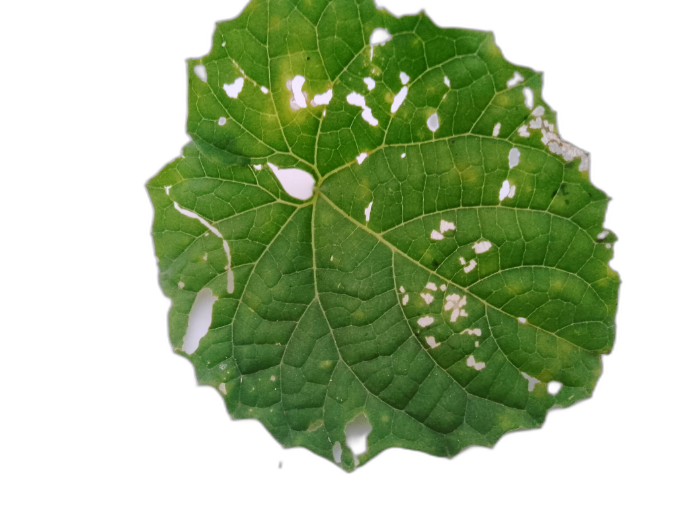
Crop: Zucchini
Label: Xanthomonas_Leaf_Spot